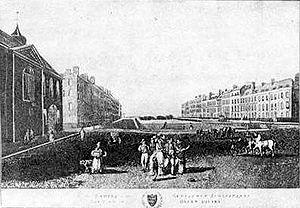
Vue de Queens Square, Bloomsbury, en 1787. Le terrain s'étend librement jusqu'à Highgate et Hampstead
Situé dans le sud du borough londonien de Camden, Bloomsbury est une zone du centre de Londres, créée aux XVIIᵉ et XVIIIᵉ siècles par la famille Russell dans un quartier résidentiel à la mode. Il est remarquable pour sa gamme de « squares » aménagés en jardins, ses relations avec la littérature, ses nombreux hôpitaux et ses établissements universitaires.